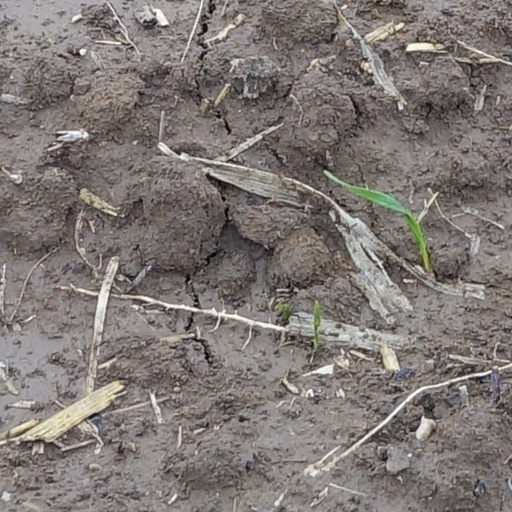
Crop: wheat